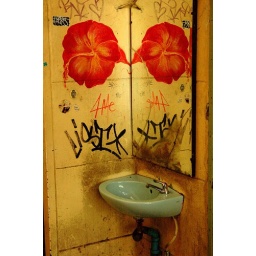
A sink in an alley that leads to a river taxi stop in Bangkok.